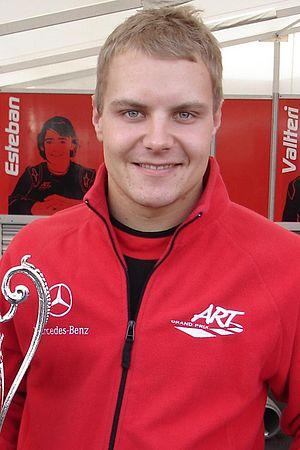
La saison 2008 de l'Eurocup Formula Renault 2.0 se déroule au sein des World Series by Renault du 3 mai au 19 octobre 2008. La saison comprend sept meetings, où chaque course durent 30 minutes.